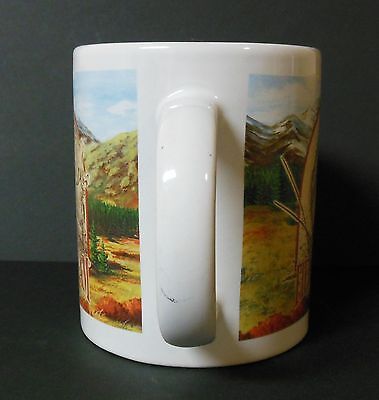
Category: mug